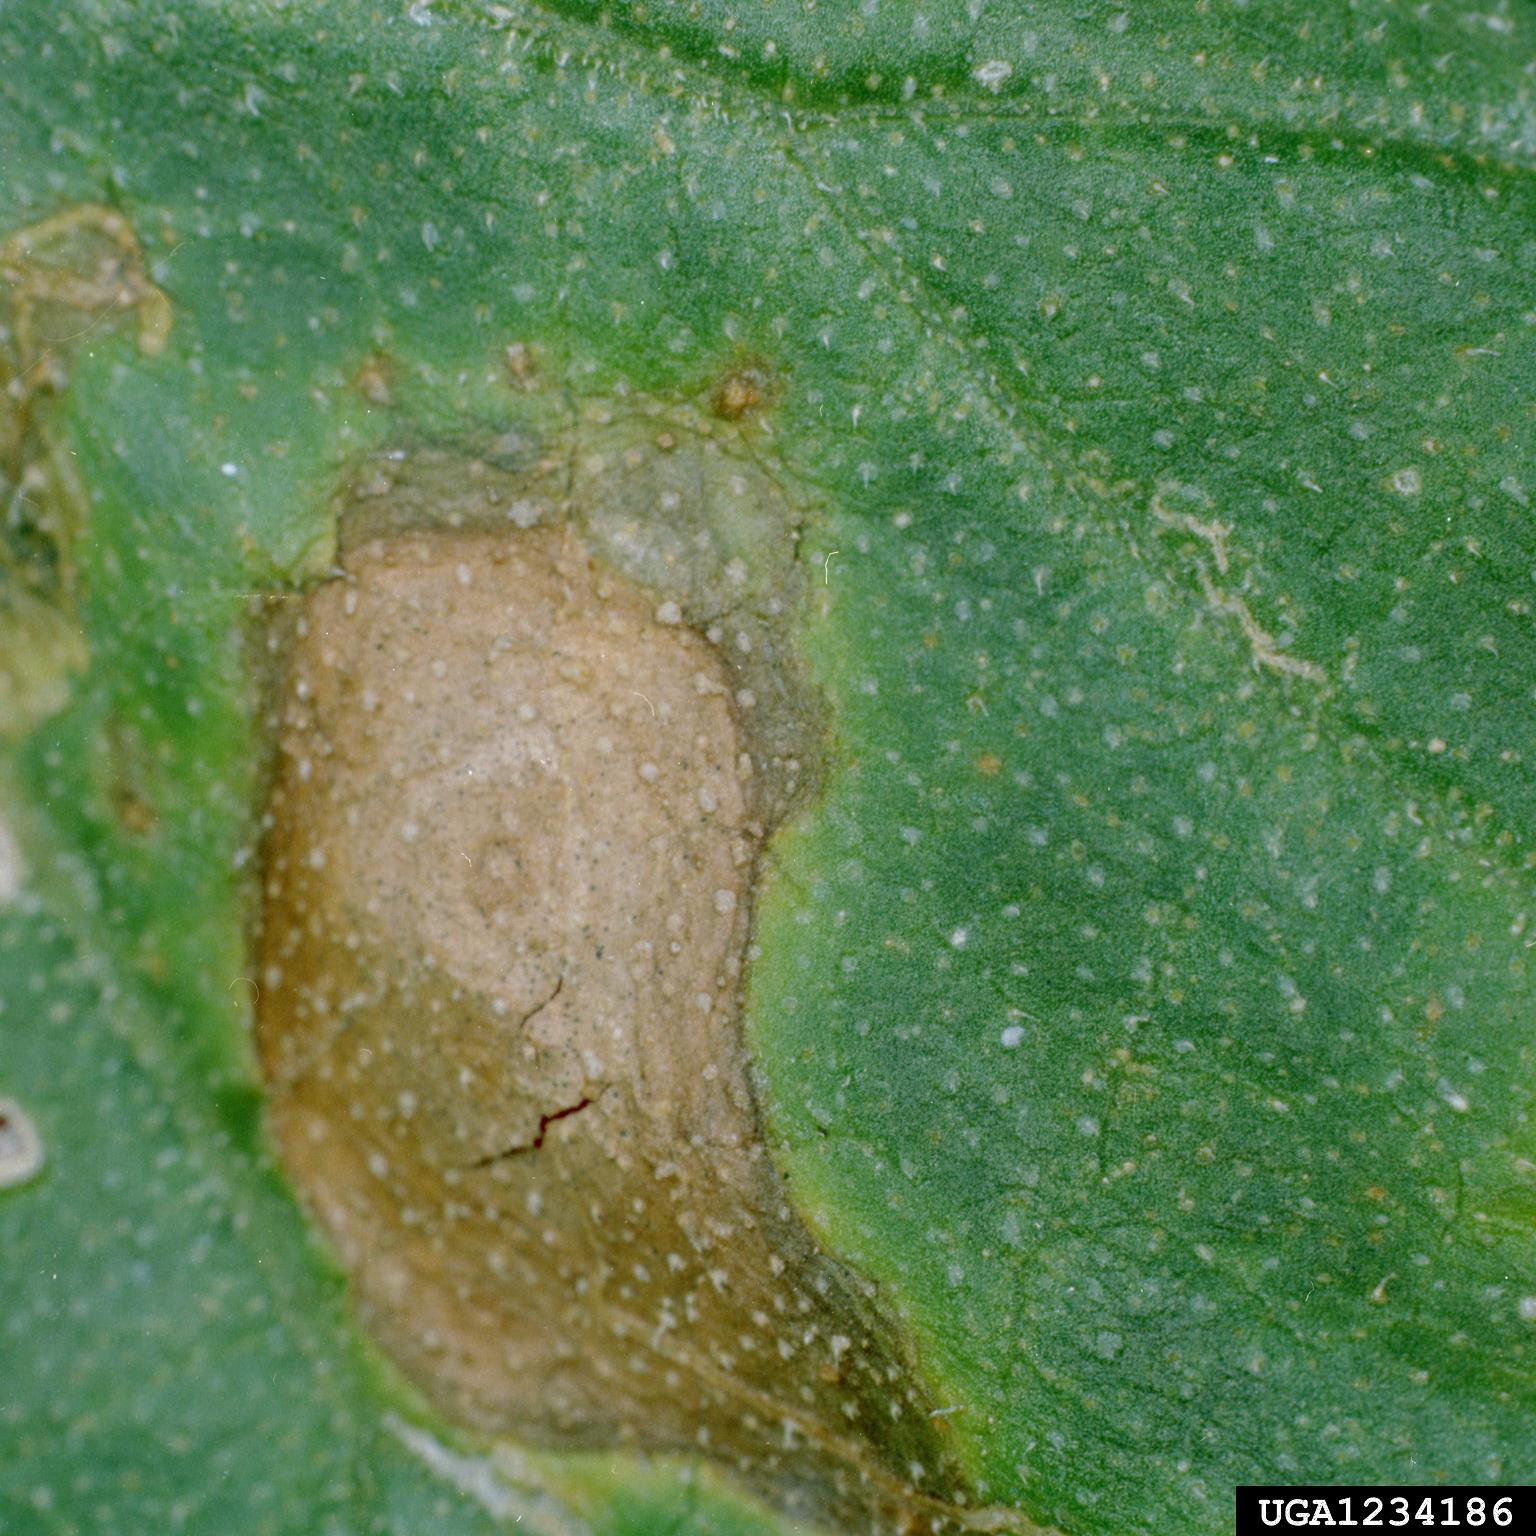
Plant: Broccoli
Disease: broccoli alternaria leaf spot